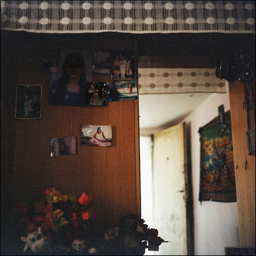
family photos on the wall in home .